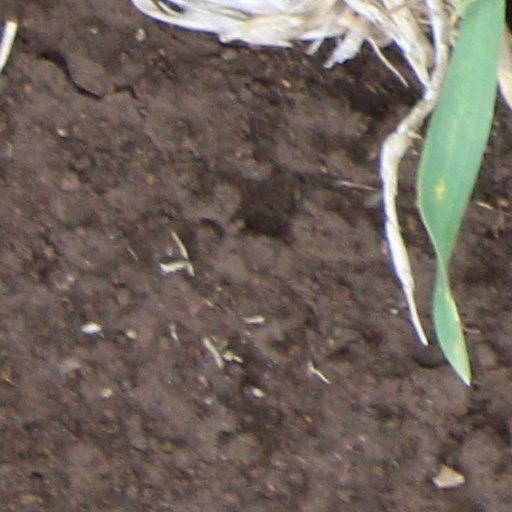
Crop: wheat